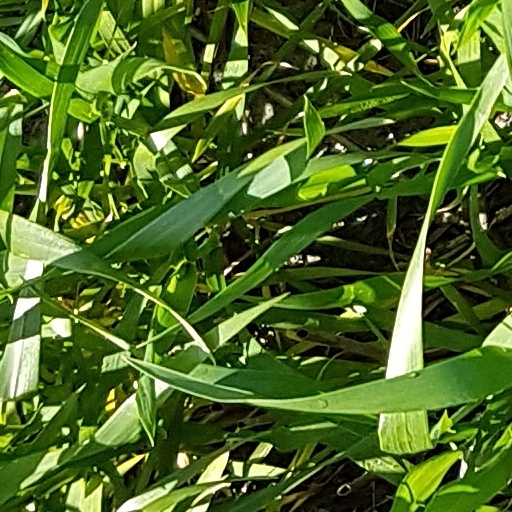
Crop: wheat